Nikki Giovanni

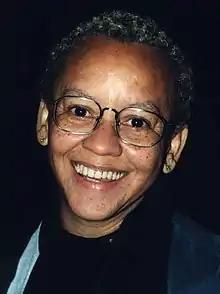
Giovanni in 1997.

The civil rights movement and Black power movement inspired her early poetry, which was collected in "Black Feeling, Black Talk" (1968), which sold more than 10,000 copies in its first year; in "Black Judgement" (1968), selling 6,000 copies in three months; and in "Re: Creation" (1970). In ""After Mecca": Women Poets and the Black Arts Movement", Cheryl Clarke cites Giovanni as a woman poet who became a significant part of the civil rights and Black power movements. Giovanni was commonly praised as one of the best African-American poets emerging from the 1960s Black power and Black Arts Movements. Her early poems that were collected in the late 1960s and early 1970s are seen as more radical and militant than her later work. Evie Shockley describes Giovanni as "epitomizing the defiant, unapologetically political, unabashedly Afrocentric, BAM ethos." Her work is described as conveying "urgency in expressing the need for Black awareness, unity, and solidarity." Likewise, Giovanni's early work has been considered to be "polemic" and "incendiary".